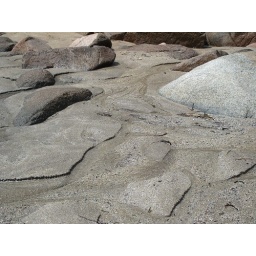
00825- The water trickling down the sand looks cooler in person